Andrew Garfield

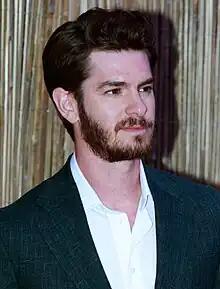
Garfield in 2023

Andrew Russell Garfield (born 20 August 1983) is an English and American actor. After his breakout role in "Boy A" (2007), he came to international attention with the supporting role of Eduardo Saverin in the drama "The Social Network" (2010). He gained wider recognition for playing Spider-Man in the superhero films "The Amazing Spider-Man" (2012), "The Amazing Spider-Man 2" (2014), and "" (2021).